Live-action animation

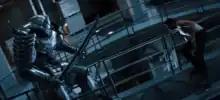
Live-action films that make use of photorealistic computer-generated imagery (such as this scene from "The Wolverine") are typically not considered to be animated.

Since the late 1990s, some films have included large amounts of photorealistic computer animation alongside live-action filmmaking, such as the "Star Wars" prequels, "The Lord of the Rings" trilogy and the "Avatar" franchise. These films are generally not considered animated due to the realism of the animation and the use of motion-capture performances, which are extensively based on live-action performances by implementing actors' movements and facial expressions into their characters. Roger Ebert said that "in my mind, it isn't animation, unless it "looks" like animation."